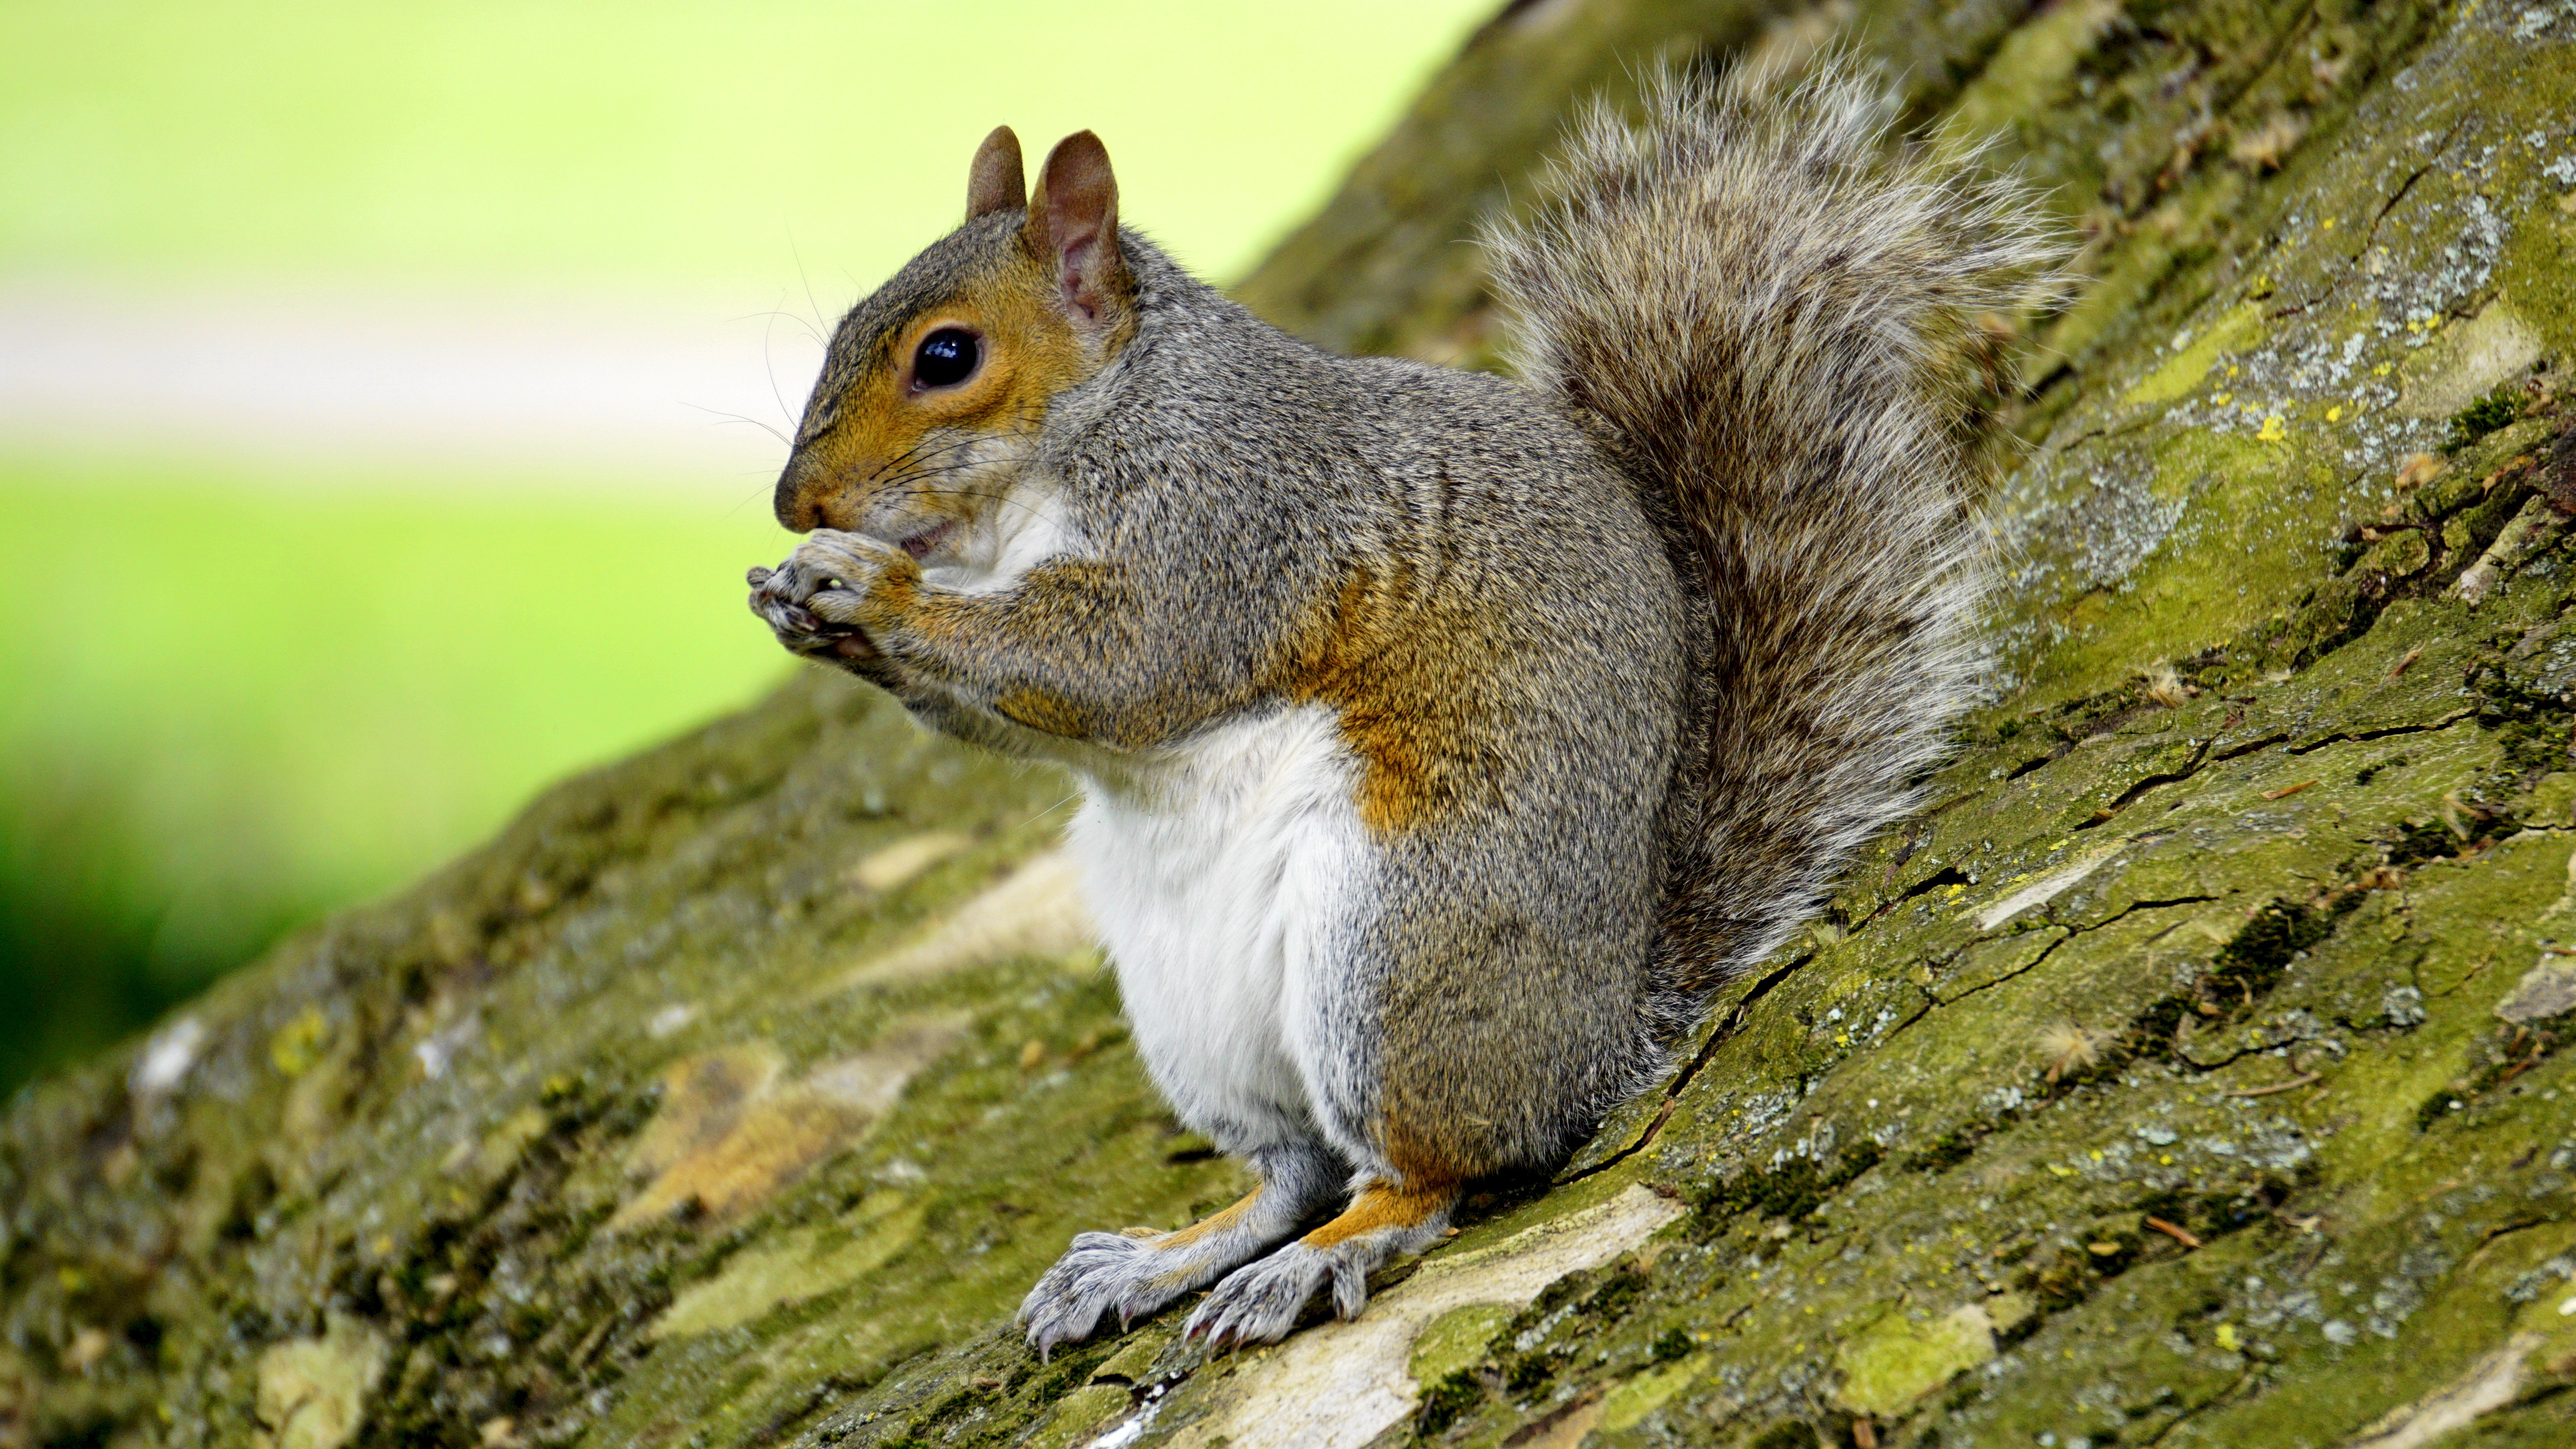
tree, nature, forest, outdoor, wood, animal, cute, looking, wildlife, wild, fur, fluffy, natural, small, autumn, brown, mammal, squirrel, nut, close, eat, rodent, fauna, face, feeding, eating, whiskers, grey, claws, tail, eye, ears, head, vertebrate, chipmunk, curious, bushy, grey squirrel, fox squirrel